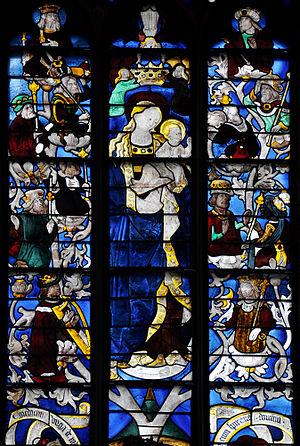
Vitrail (baie 0) de la cathédrale d'Evreux représentant l'arbre de Jessé (détail), 1467-1469. Chapelle absidiale
La cathédrale Notre-Dame d'Évreux est une cathédrale de style gothique, située à Évreux dans l'Eure, qui est le siège du diocèse correspondant à ce département.